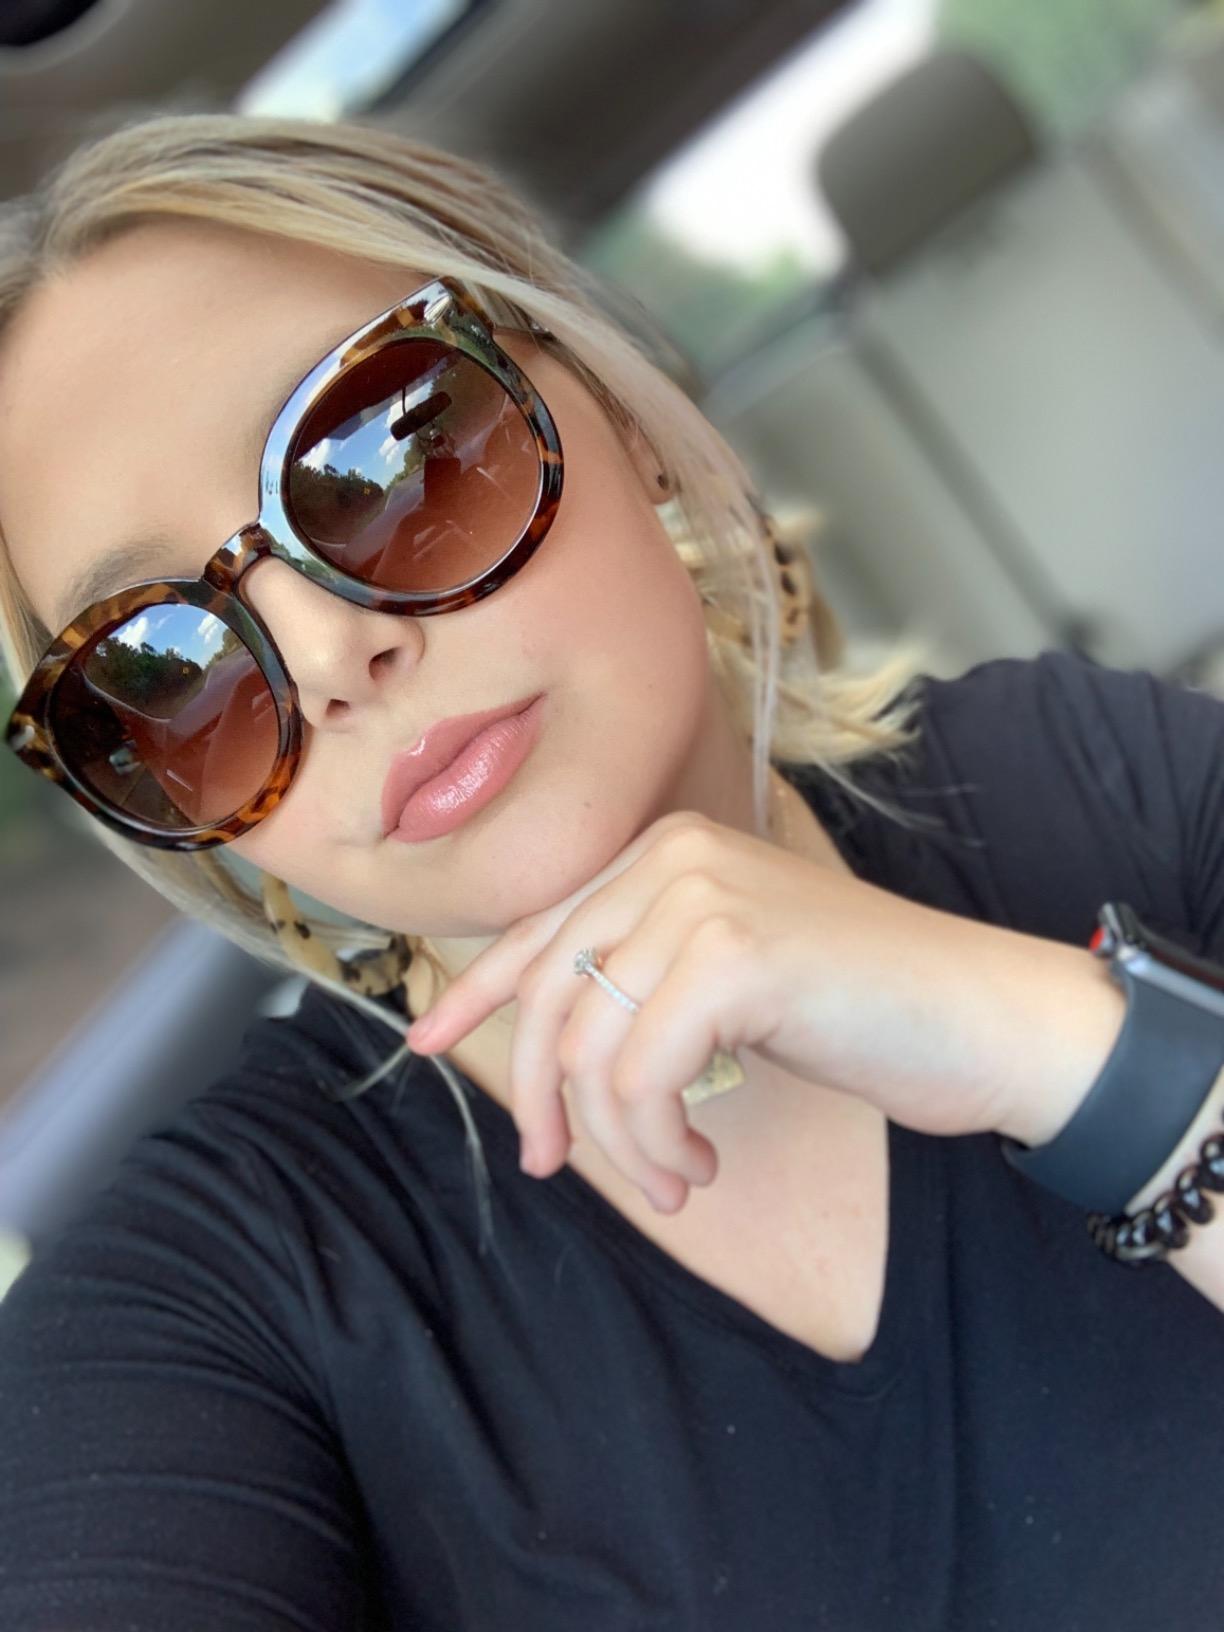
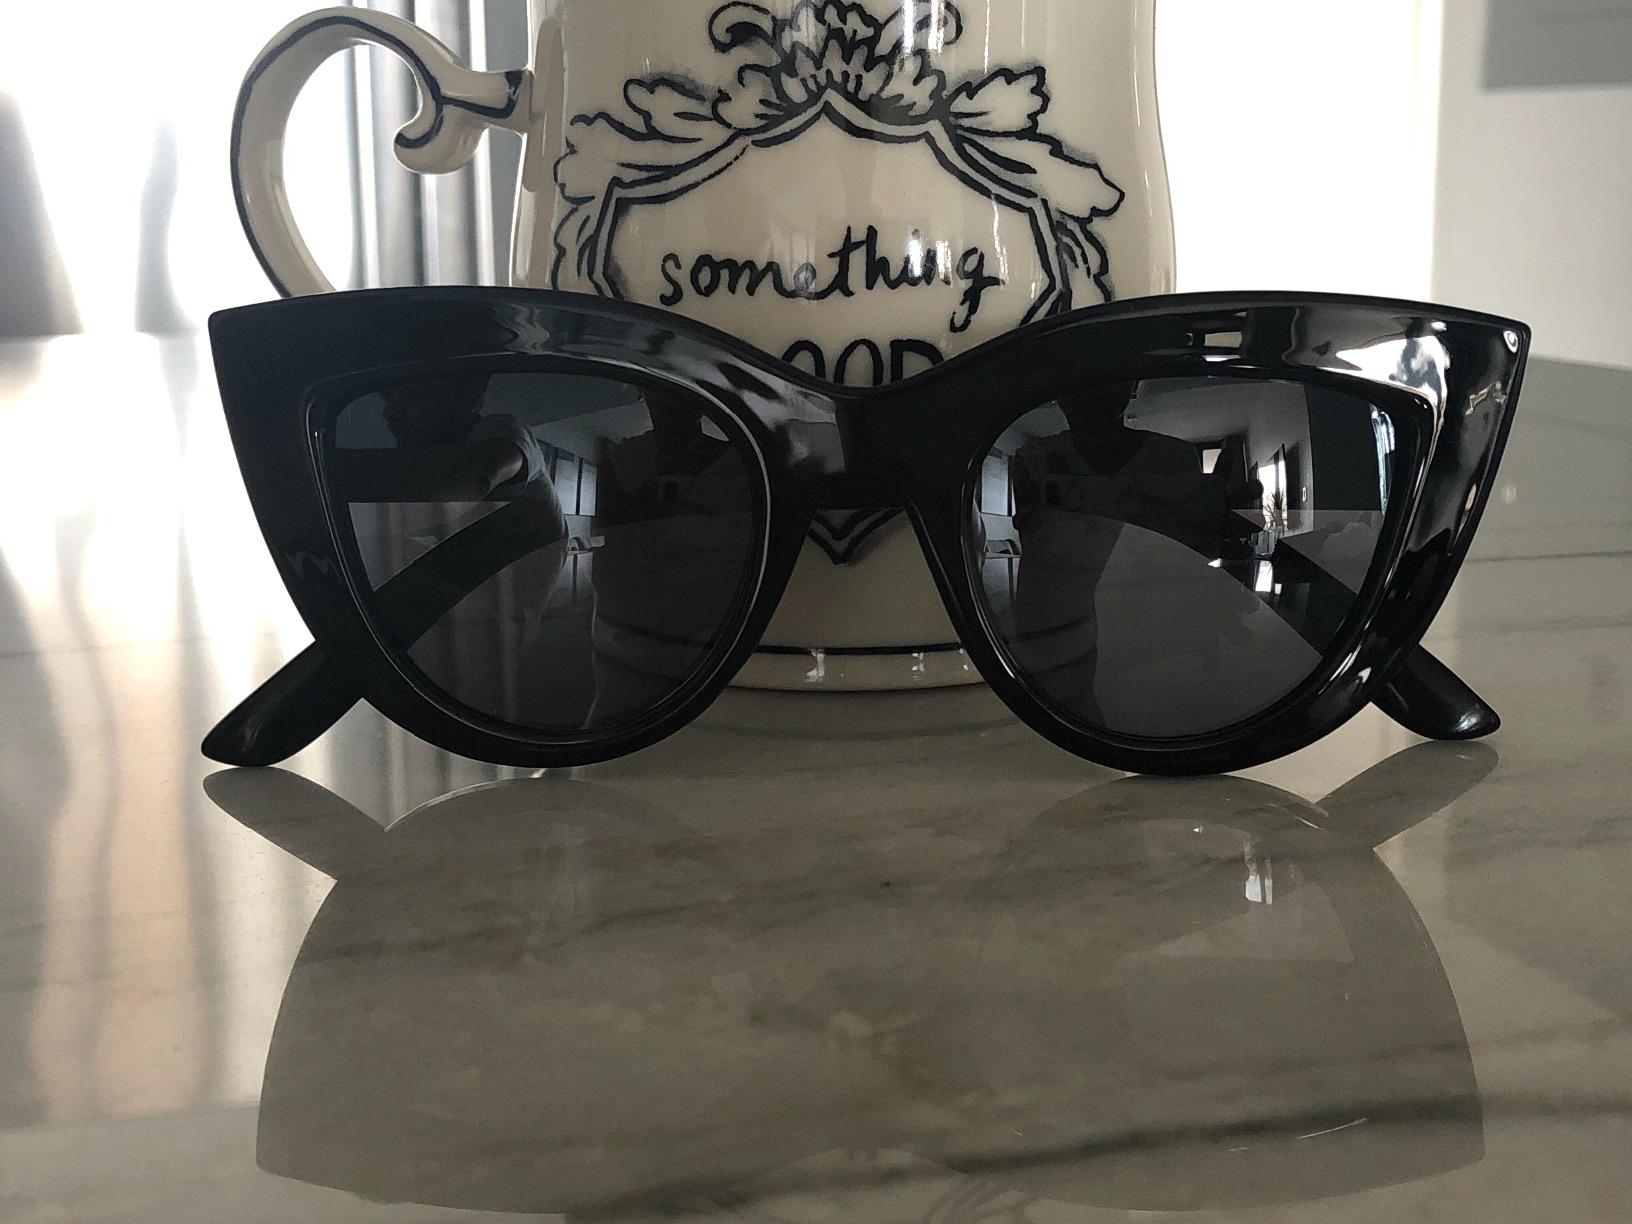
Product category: accessories_sunglasses
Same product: no